Pretty Woman

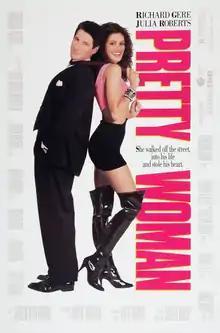
Theatrical release poster

Pretty Woman is a 1990 American romantic comedy film directed by Garry Marshall and written by J. F. Lawton. The film stars Richard Gere and Julia Roberts, and features Héctor Elizondo, Ralph Bellamy (in his final performance), Laura San Giacomo, and Jason Alexander in supporting roles. The film's story centers on Hollywood escort Vivian Ward and wealthy corporate raider Edward Lewis. Vivian is hired to be Edward's escort for several business and social functions, and their relationship develops during her week-long stay with him. The film's title "Pretty Woman" is based on the 1964 song "Oh, Pretty Woman" by Roy Orbison.